Kraków Mydlniki railway station

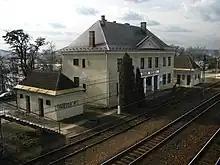
Kraków Mydlniki railway station

Kraków Mydlniki is a railway station in the Bronowice district of Kraków, Poland, located in the neighbourhood of Mydlniki, northwest of the city centre. The station, with its historic building, lies within the Tenczynek Landscape Park ("Tenczyński Park Krajobrazowy") protected area with numerous summer visitors, because the Park is also the location of a medieval Tenczyn Castle built as a seat of the powerful Tęczyński family. It fell into ruin during the Deluge in mid-17th century, after being pillaged and burned by Swedish-Brandenburgian forces looking for the Polish Crown Jewels and the rumored treasures of the Tęczyński family. Within the Landscape Park are five nature reserves.